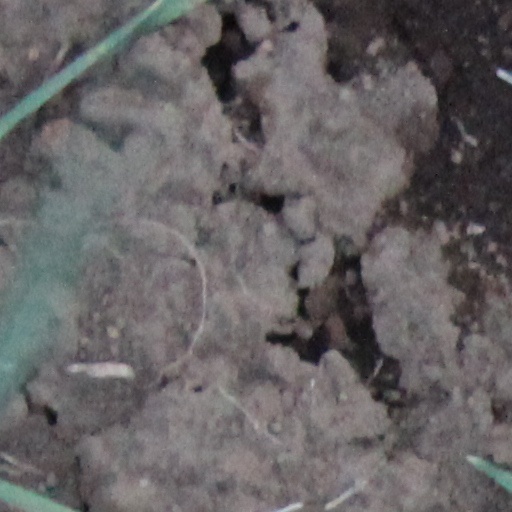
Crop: wheat